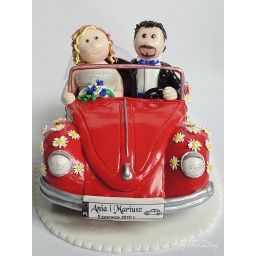
FIMO cake topper - Newlyweds in a car